Molecular biology

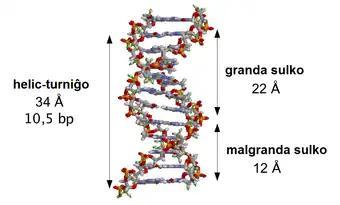
Angle description in DNA structure

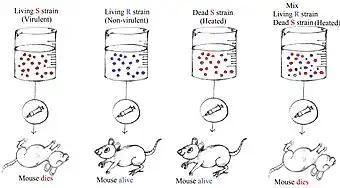
Griffith's experiment

Molecular biology sits at the intersection of biochemistry and genetics; as these scientific disciplines emerged and evolved in the 20th century, it became clear that they both sought to determine the molecular mechanisms which underlie vital cellular functions. Advances in molecular biology have been closely related to the development of new technologies and their optimization.